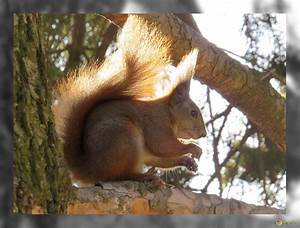
Label: squirrel